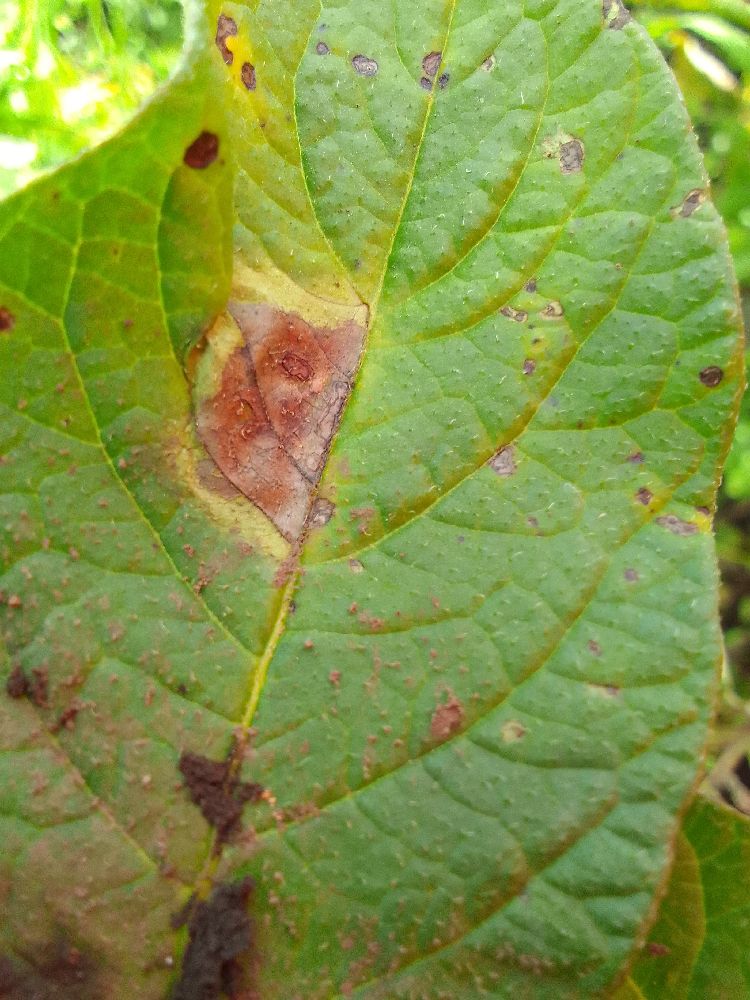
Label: Late blight